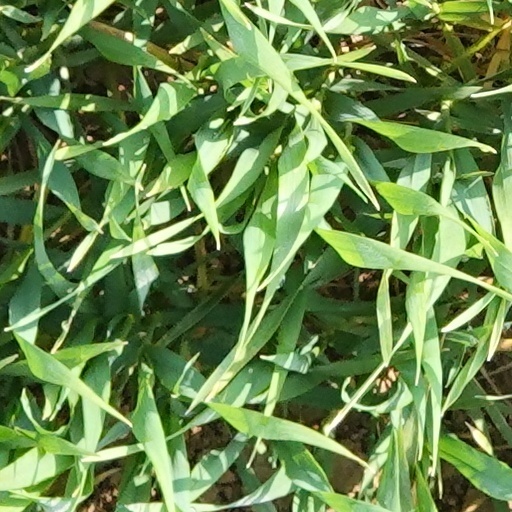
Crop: wheat